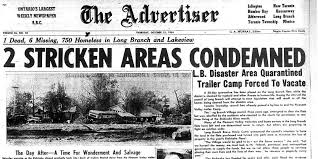
Label: paper